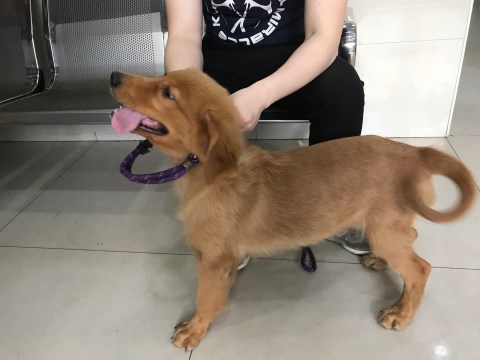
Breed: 5355-n000126-golden_retriever